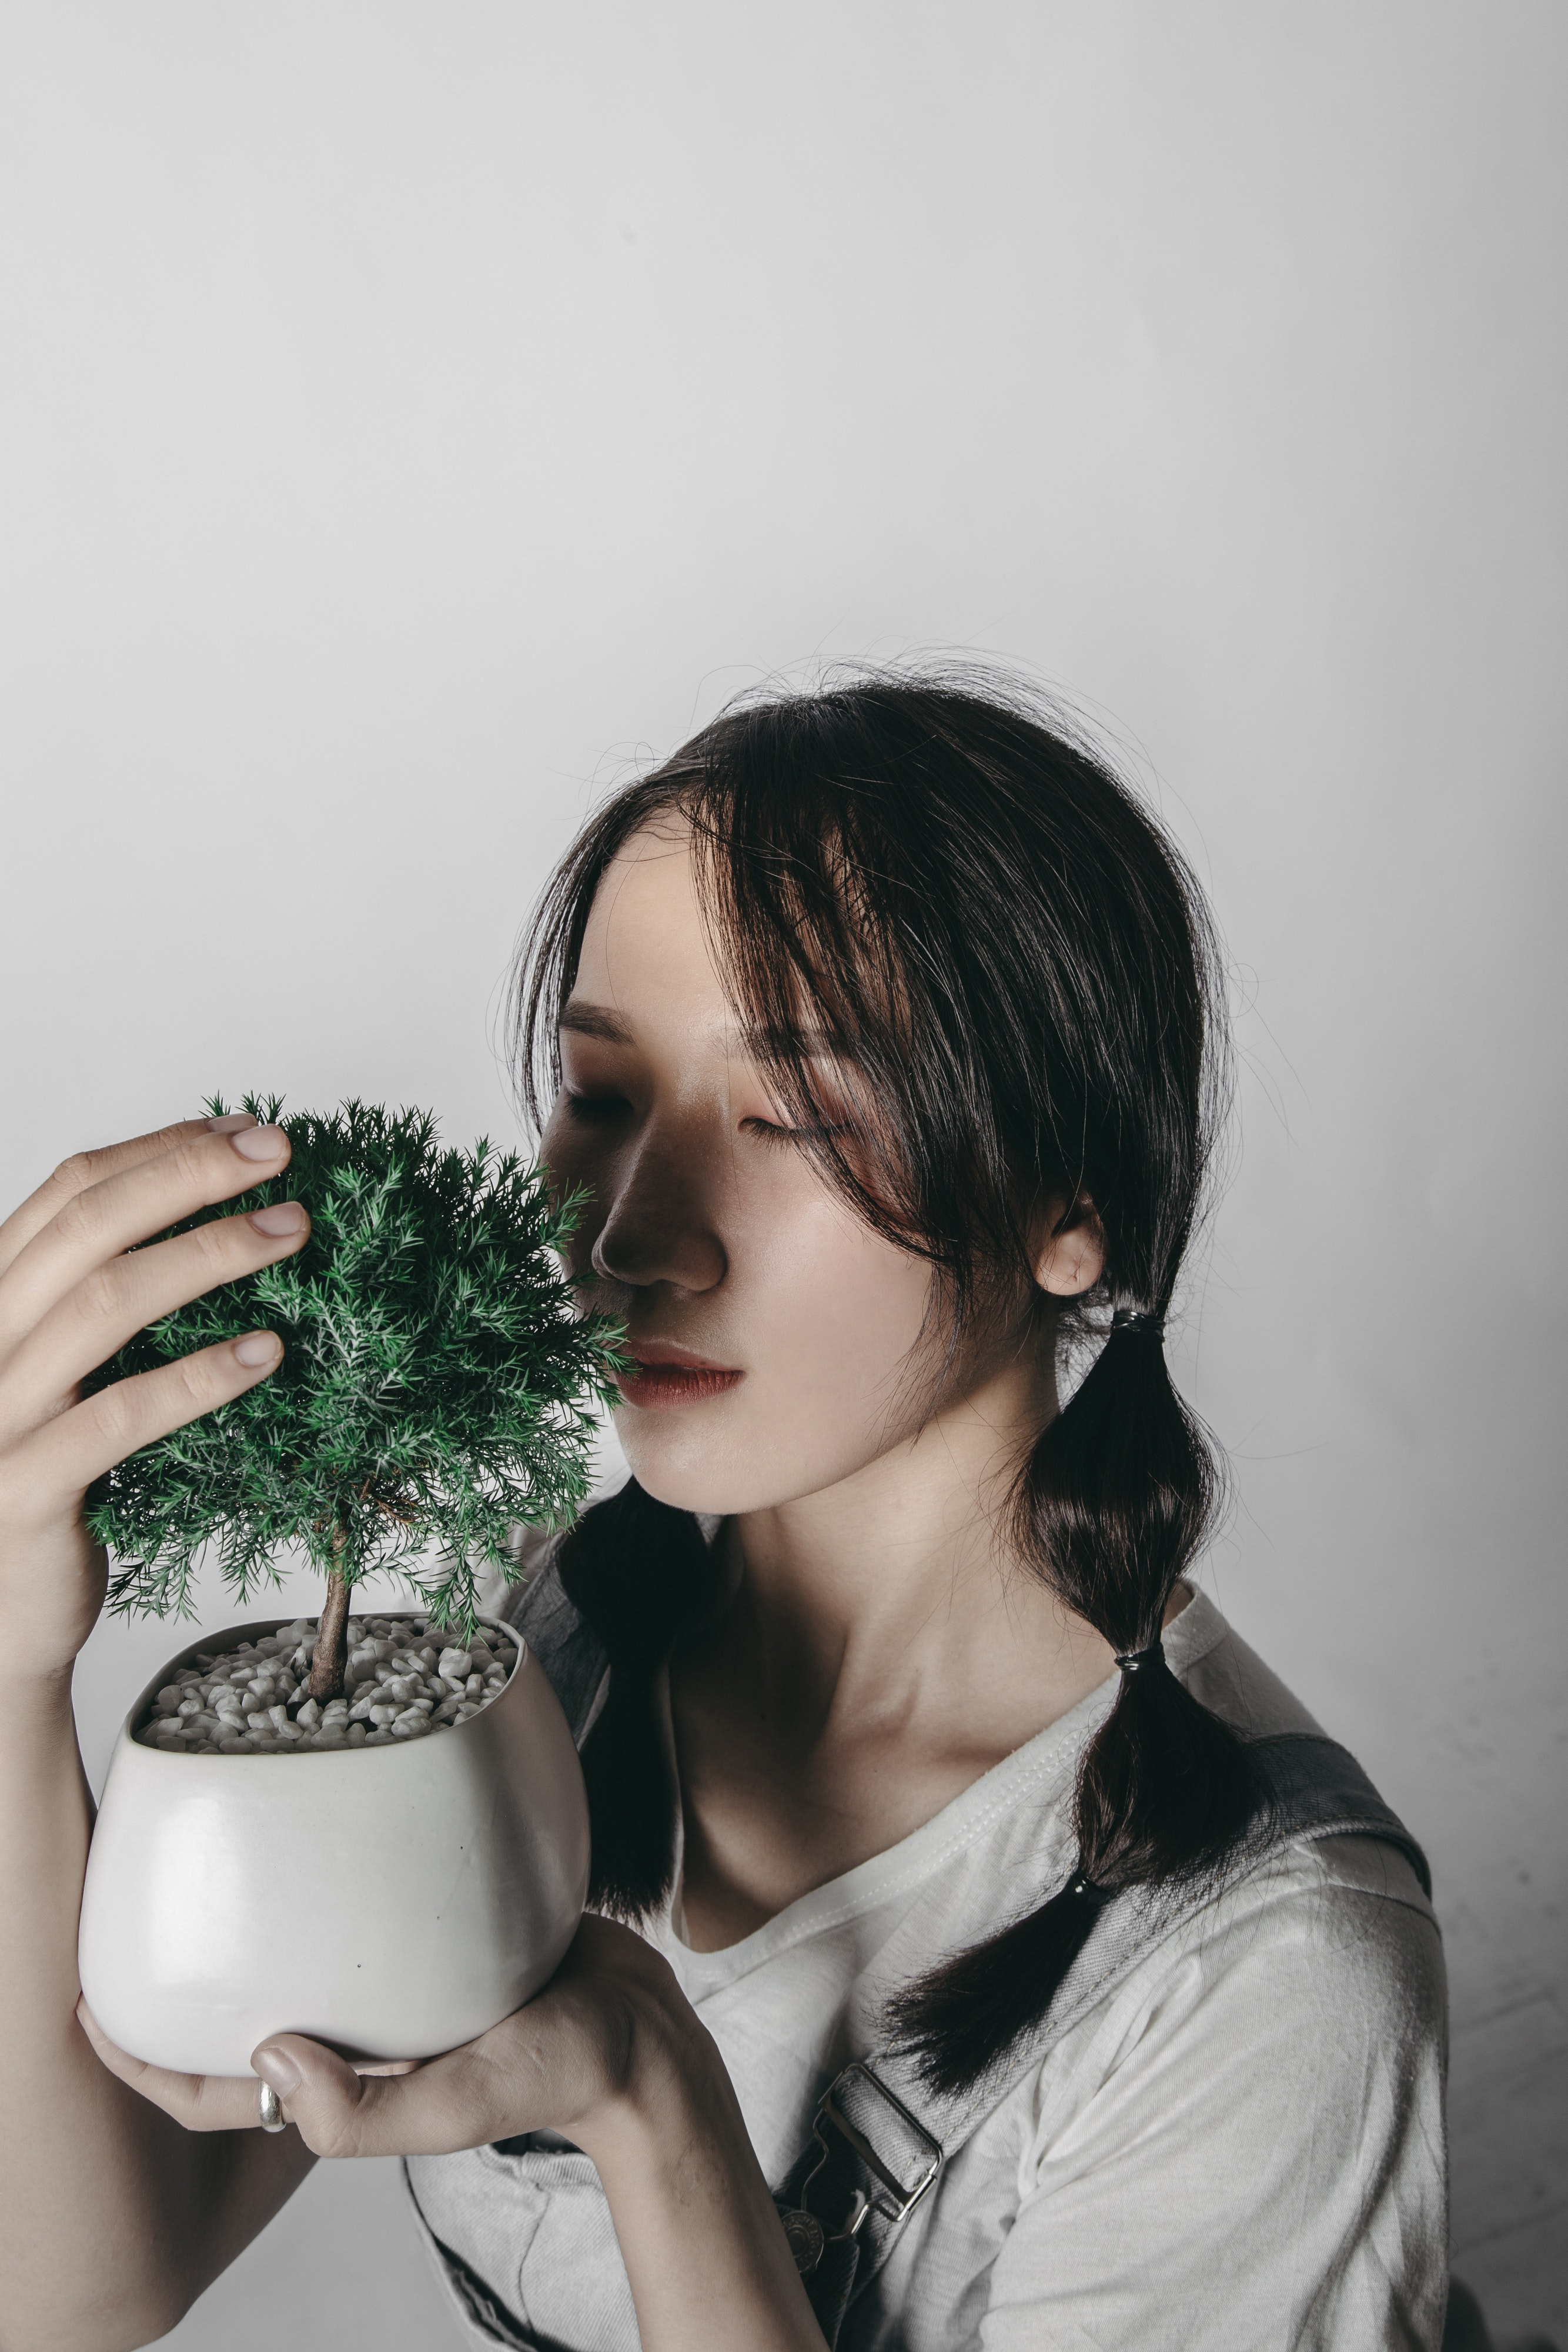
green, houseplant, plant, flowerpot, grass, herb, flower, floral design